Hugh Grant

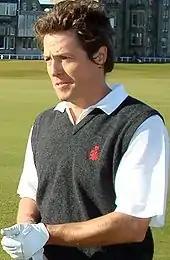
Grant during the Alfred Dunhill Links Championship, October 2007

In 1987, while playing Lord Byron in the Spanish production "Remando Al Viento" (1988), Grant met actress Elizabeth Hurley, who was cast in a supporting role as Byron's former lover Claire Clairmont. He began dating Hurley during filming and their relationship was subsequently the subject of much media attention. While dating Hurley, Grant gained international notoriety for soliciting the services of prostitute Divine Brown, in 1995. They separated in May 2000. Grant is godfather to Hurley's son Damian, born in 2002.